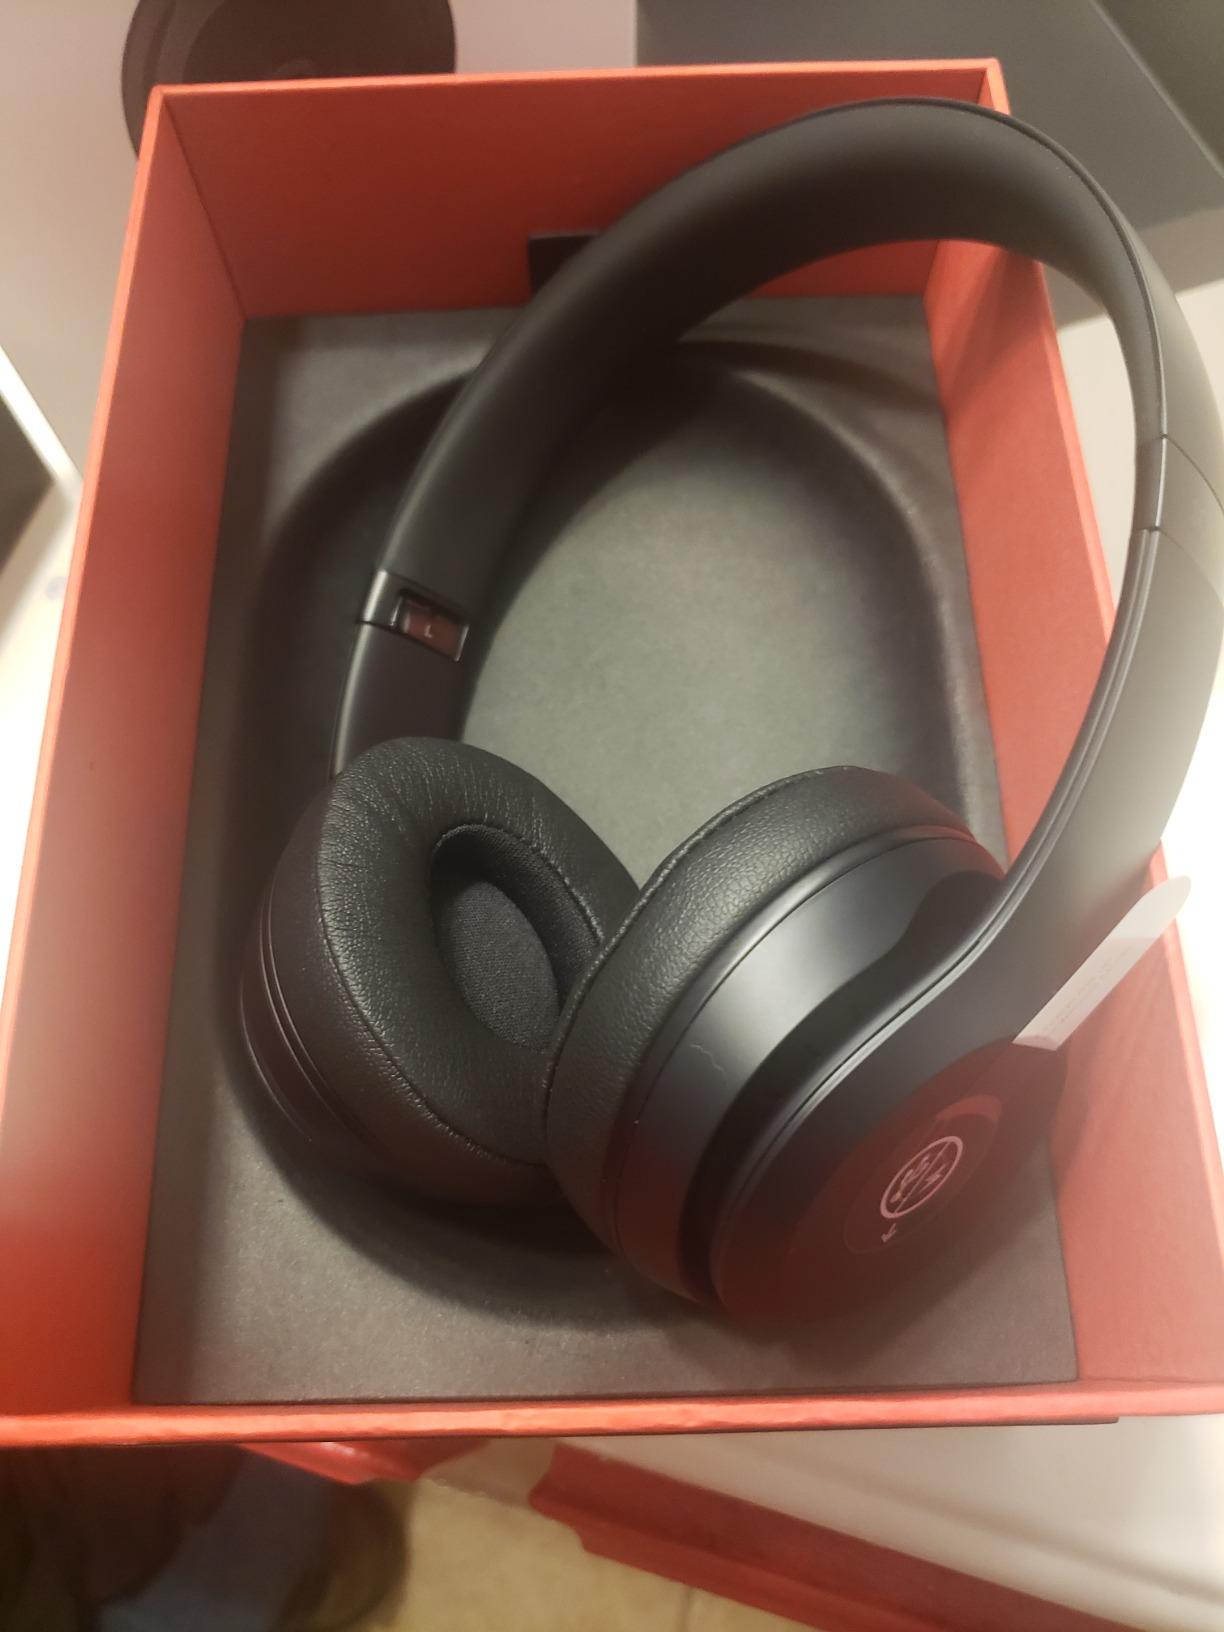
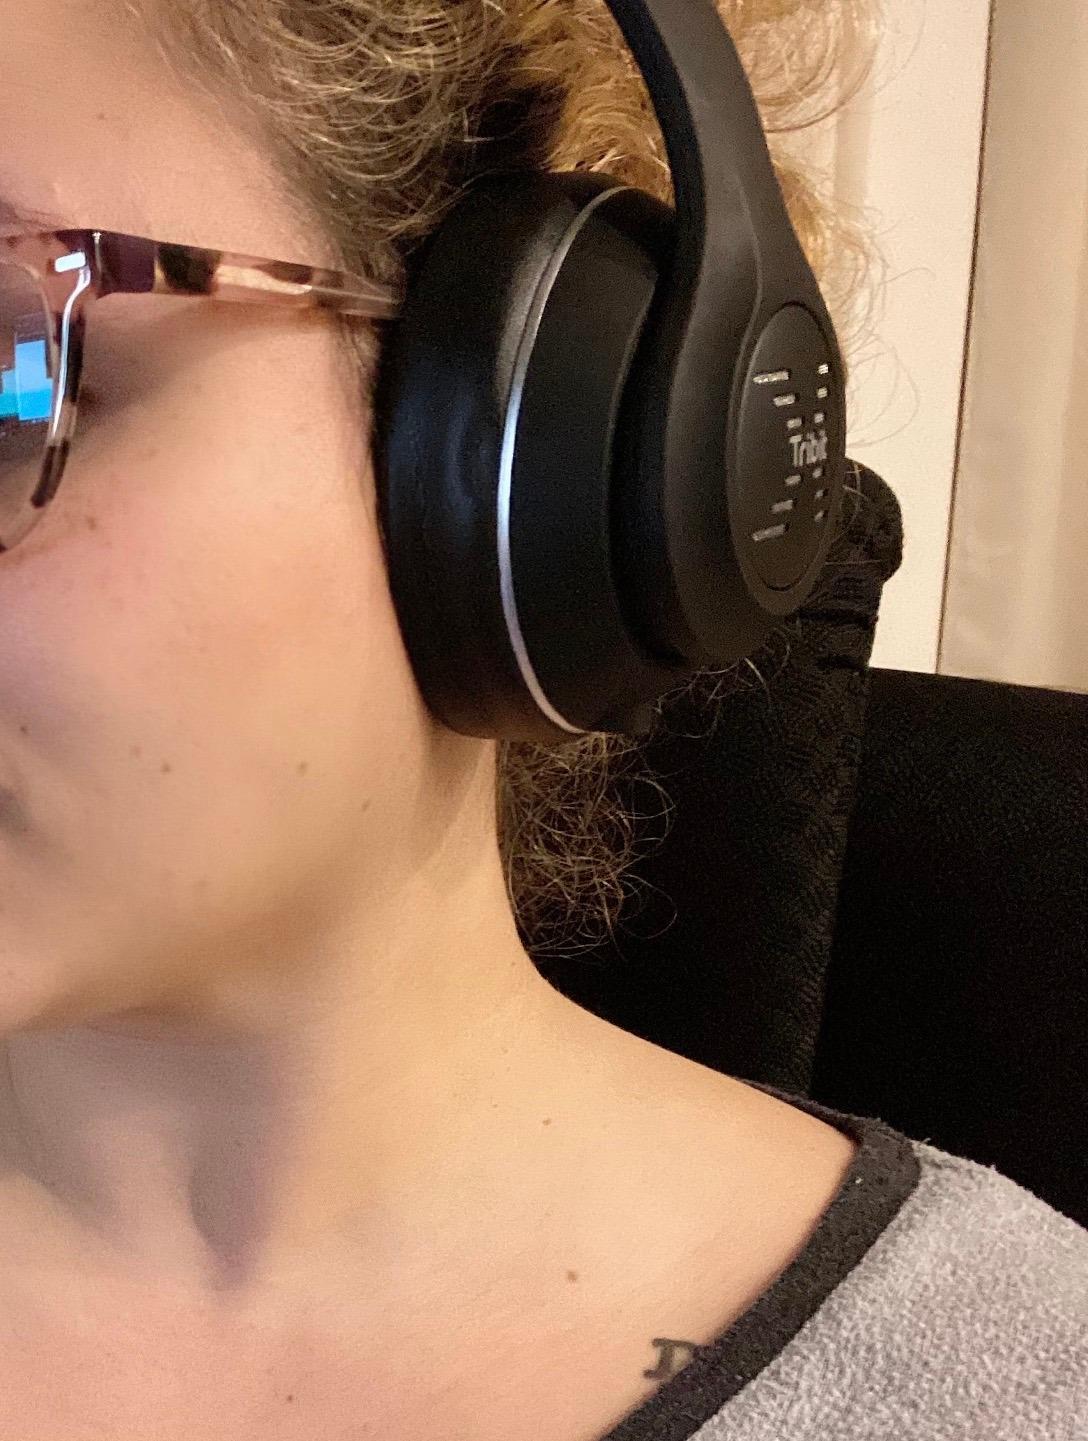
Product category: headphones
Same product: no